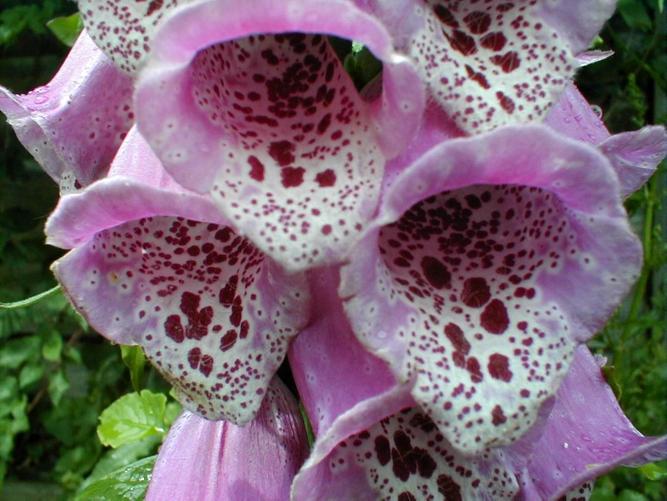
Label: foxglove